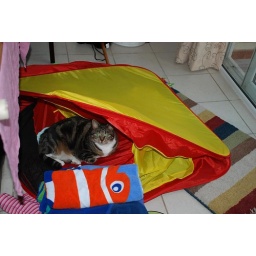
We've got a cat in a tent not a hat